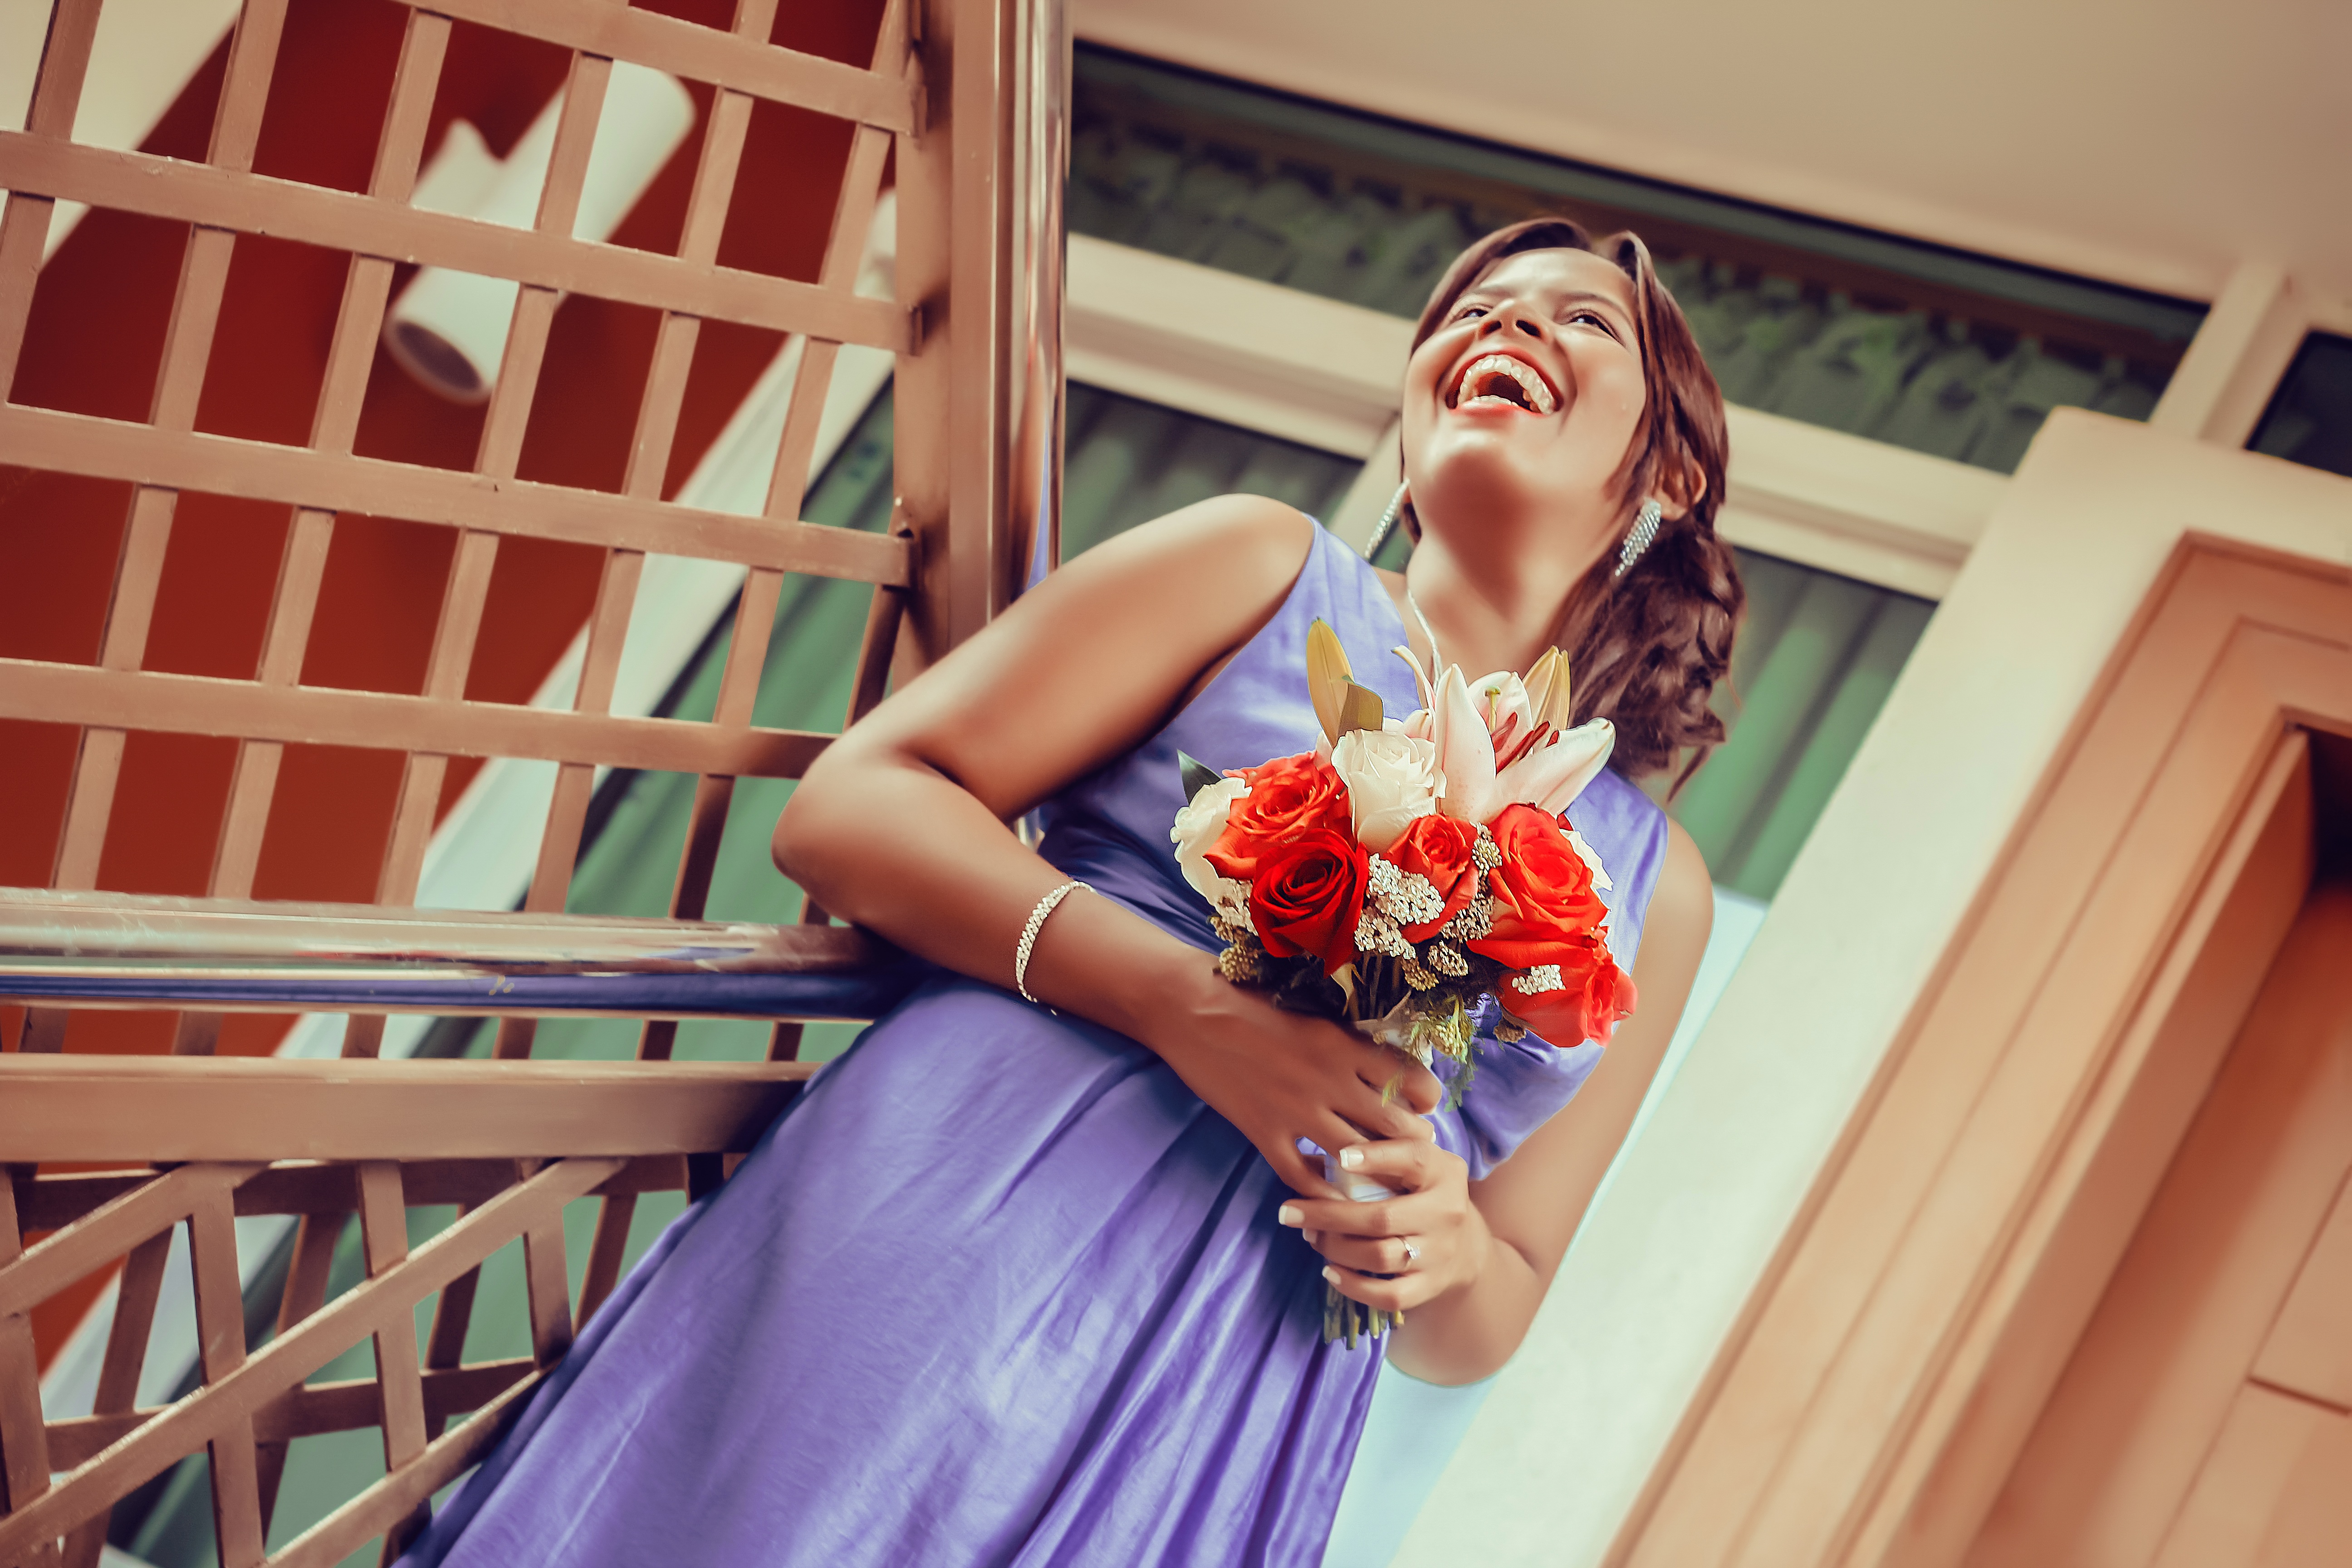
landscape, forest, sky, woman, white, photography, flower, love, park, kiss, couple, romance, romantic, commitment, wedding, wedding dress, bride, married, marriage, wine glass, ceremony, dress, happy, happiness, photograph, lovers, beautiful, event, photoshoot, dominican republic, complicity, veil, bella, marry, romantico, couple in love, grooms, happy couple, photo shoot, newlyweds, colonial zone, santo domingo, embracing each other, nuptials, newly married